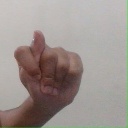
अक्षर: ट